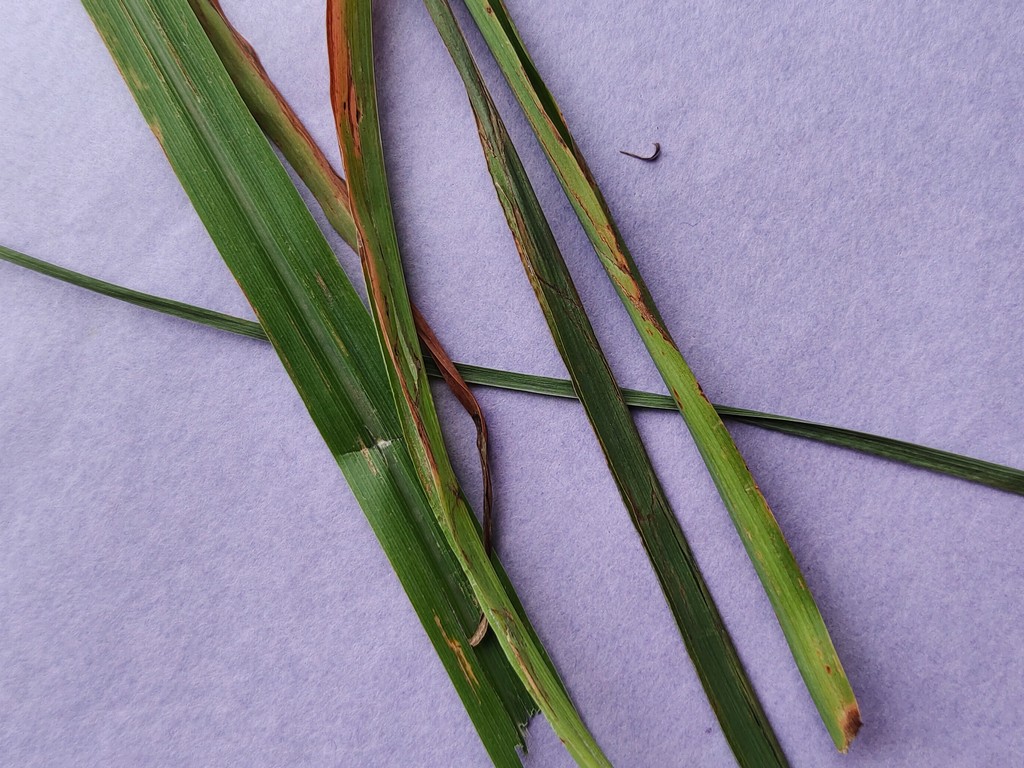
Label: Unhealthy